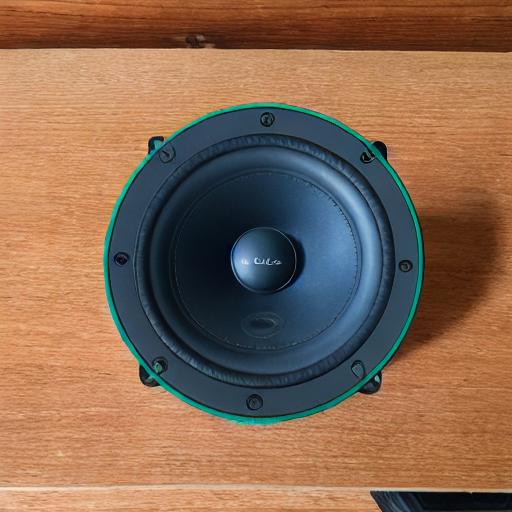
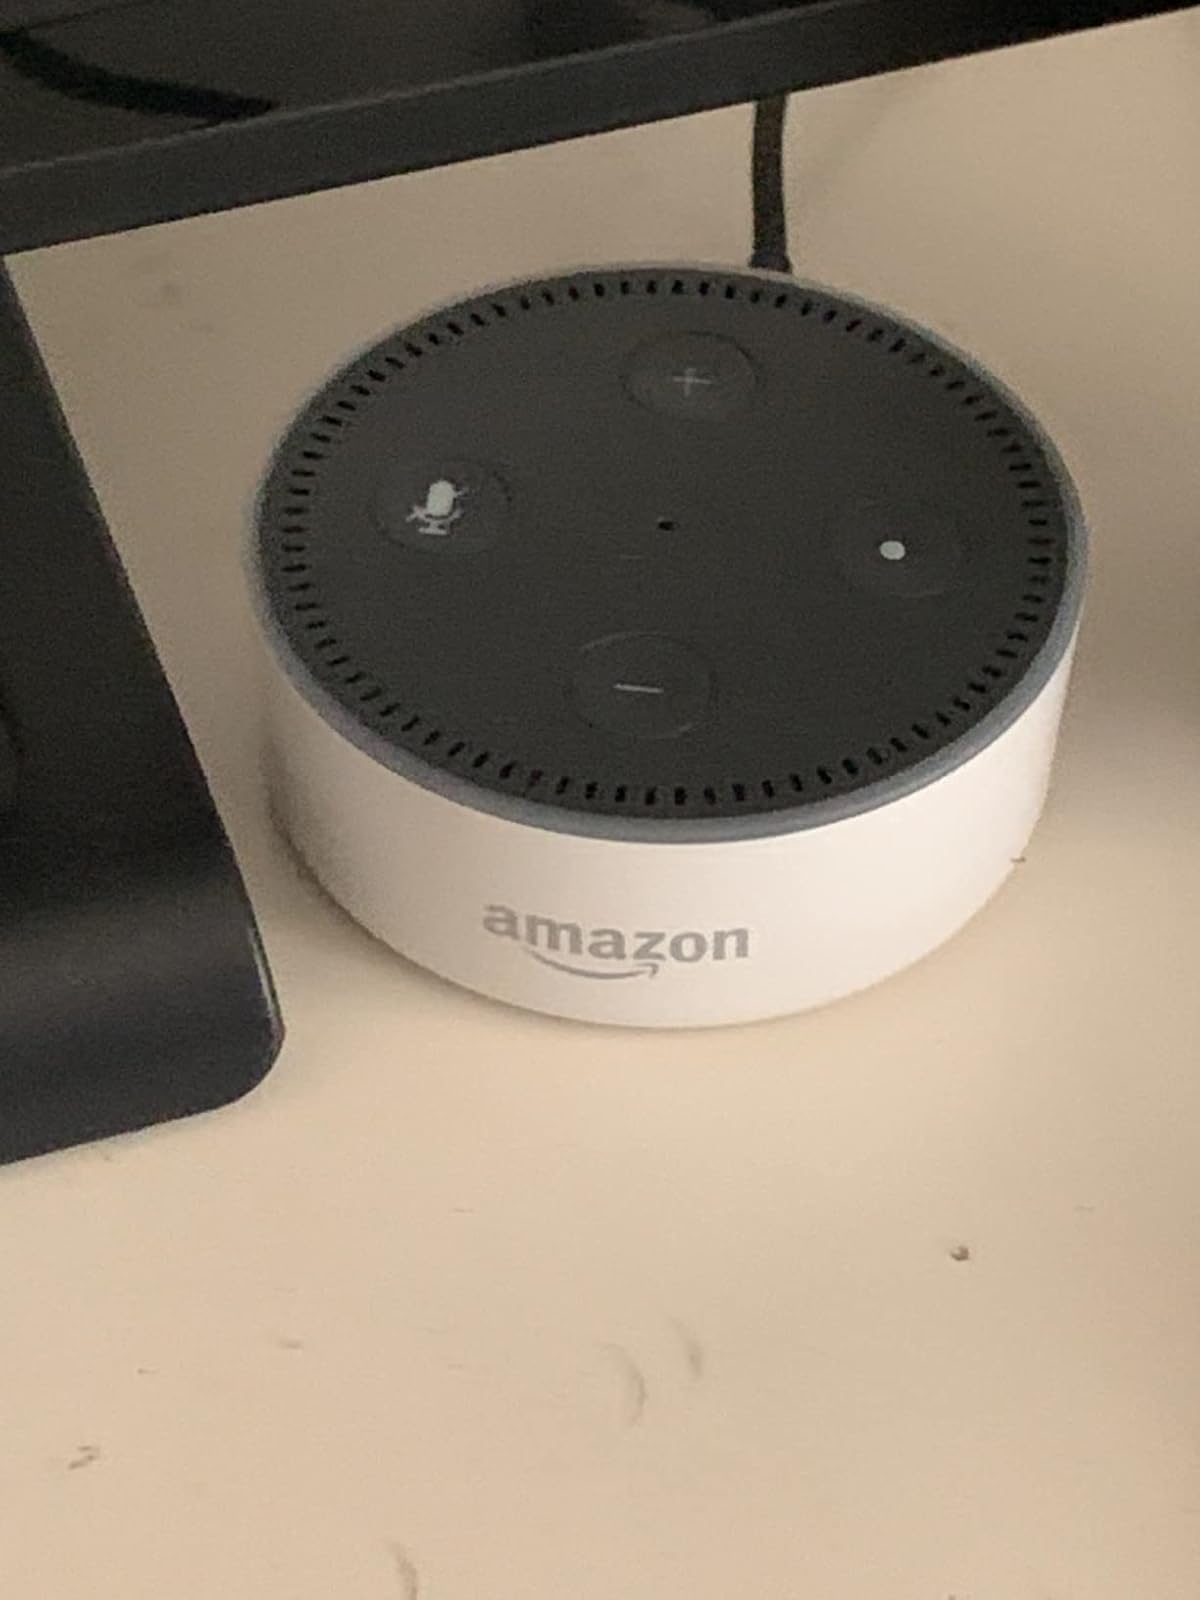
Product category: speaker
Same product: no